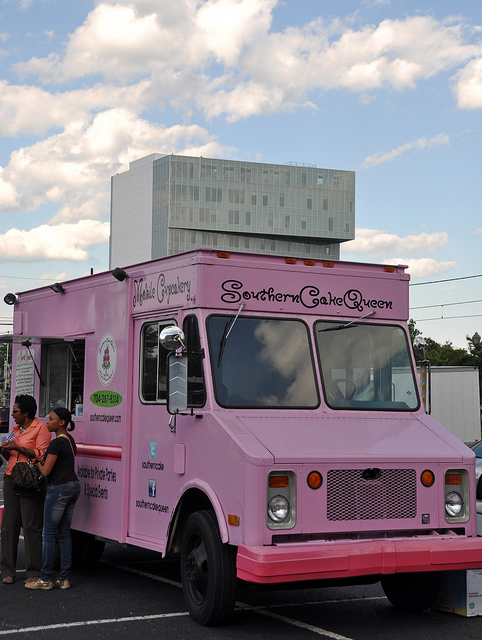
A pink ice cream truck stopped next to people.

A pink food truck stopped with people standing on the side.

Two people standing near a parked food truck.

A FOOD TRUCK WITH PEOPLE WAITING IN LINE

a pink ice cream truck with a sky background